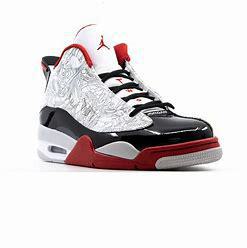
Brand: Jordan
Model: Dub Zero